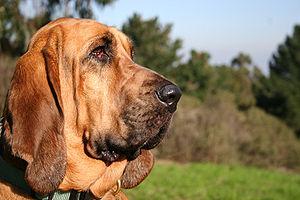
Le chien de Saint-Hubert ou bloodhound est une race de chien de chasse originaire de Belgique. La Fédération cynologique internationale attribue son origine à la ville de Saint-Hubert en Belgique. C'est un chien d'ordre de grande taille, d'aspect lourd et massif. La tête est grande avec la bosse occipitale bien marquée. La peau de la tête est très lâche et profondément ridée.
L'odorat du chien est le sens le plus performant de cette espèce, le système olfactif des canidés étant bien plus complexe et développé que celui des humains. Cette particularité sensorielle lui permet de mieux comprendre et appréhender son environnement.